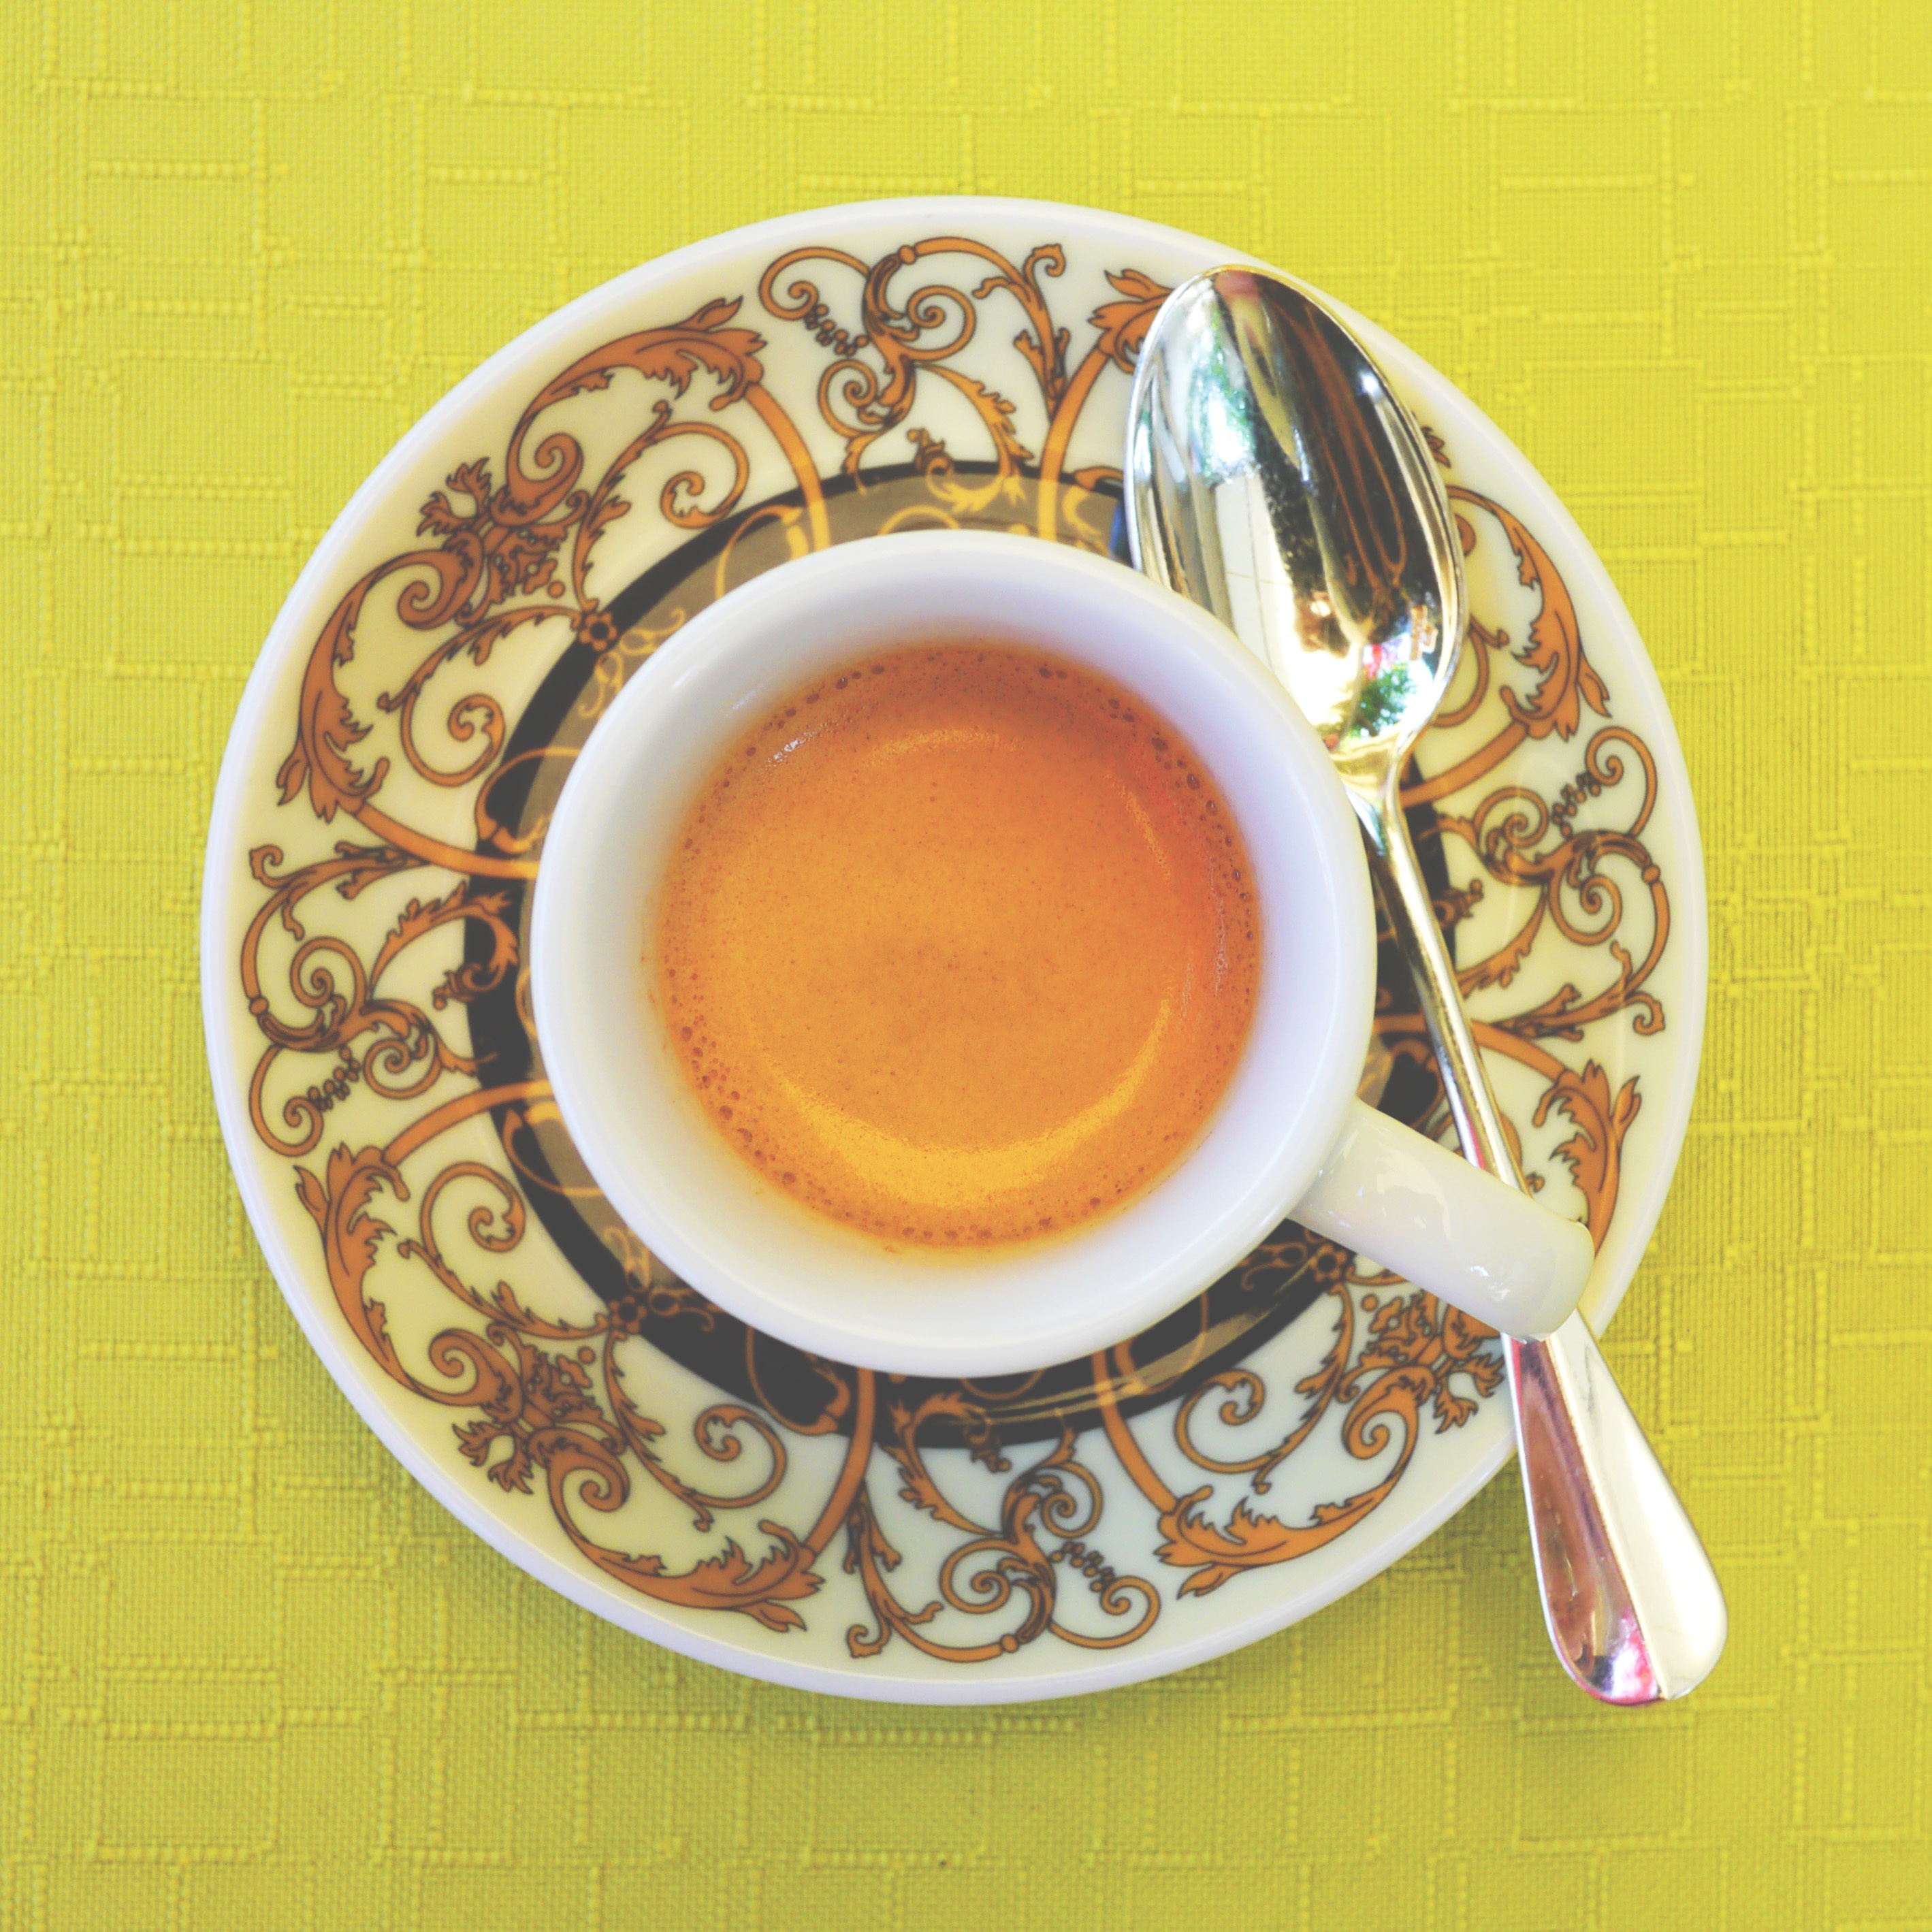
cafe, coffee, foam, aroma, cup, green, produce, saucer, brown, drink, espresso, coffee cup, tableware, caffeine, hot, decorated, porcelain, gastronomy, benefit from, noble, coffee break, drink coffee, stimulant, coffee drink, espressotasse, turkish coffee